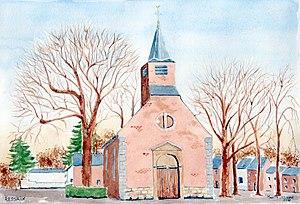
Ressaix (Belgique), l’église Saint-Etienne
Ressaix est une section de la ville belge de Binche située en Région wallonne dans la province de Hainaut.